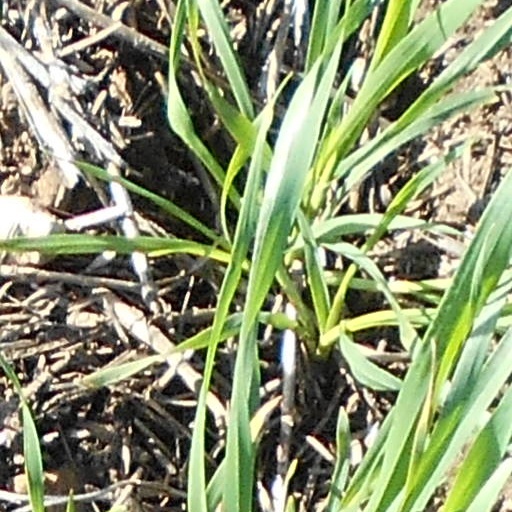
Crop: wheat